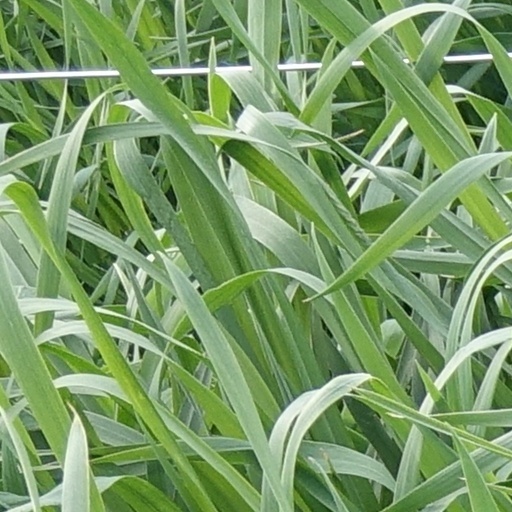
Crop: wheat